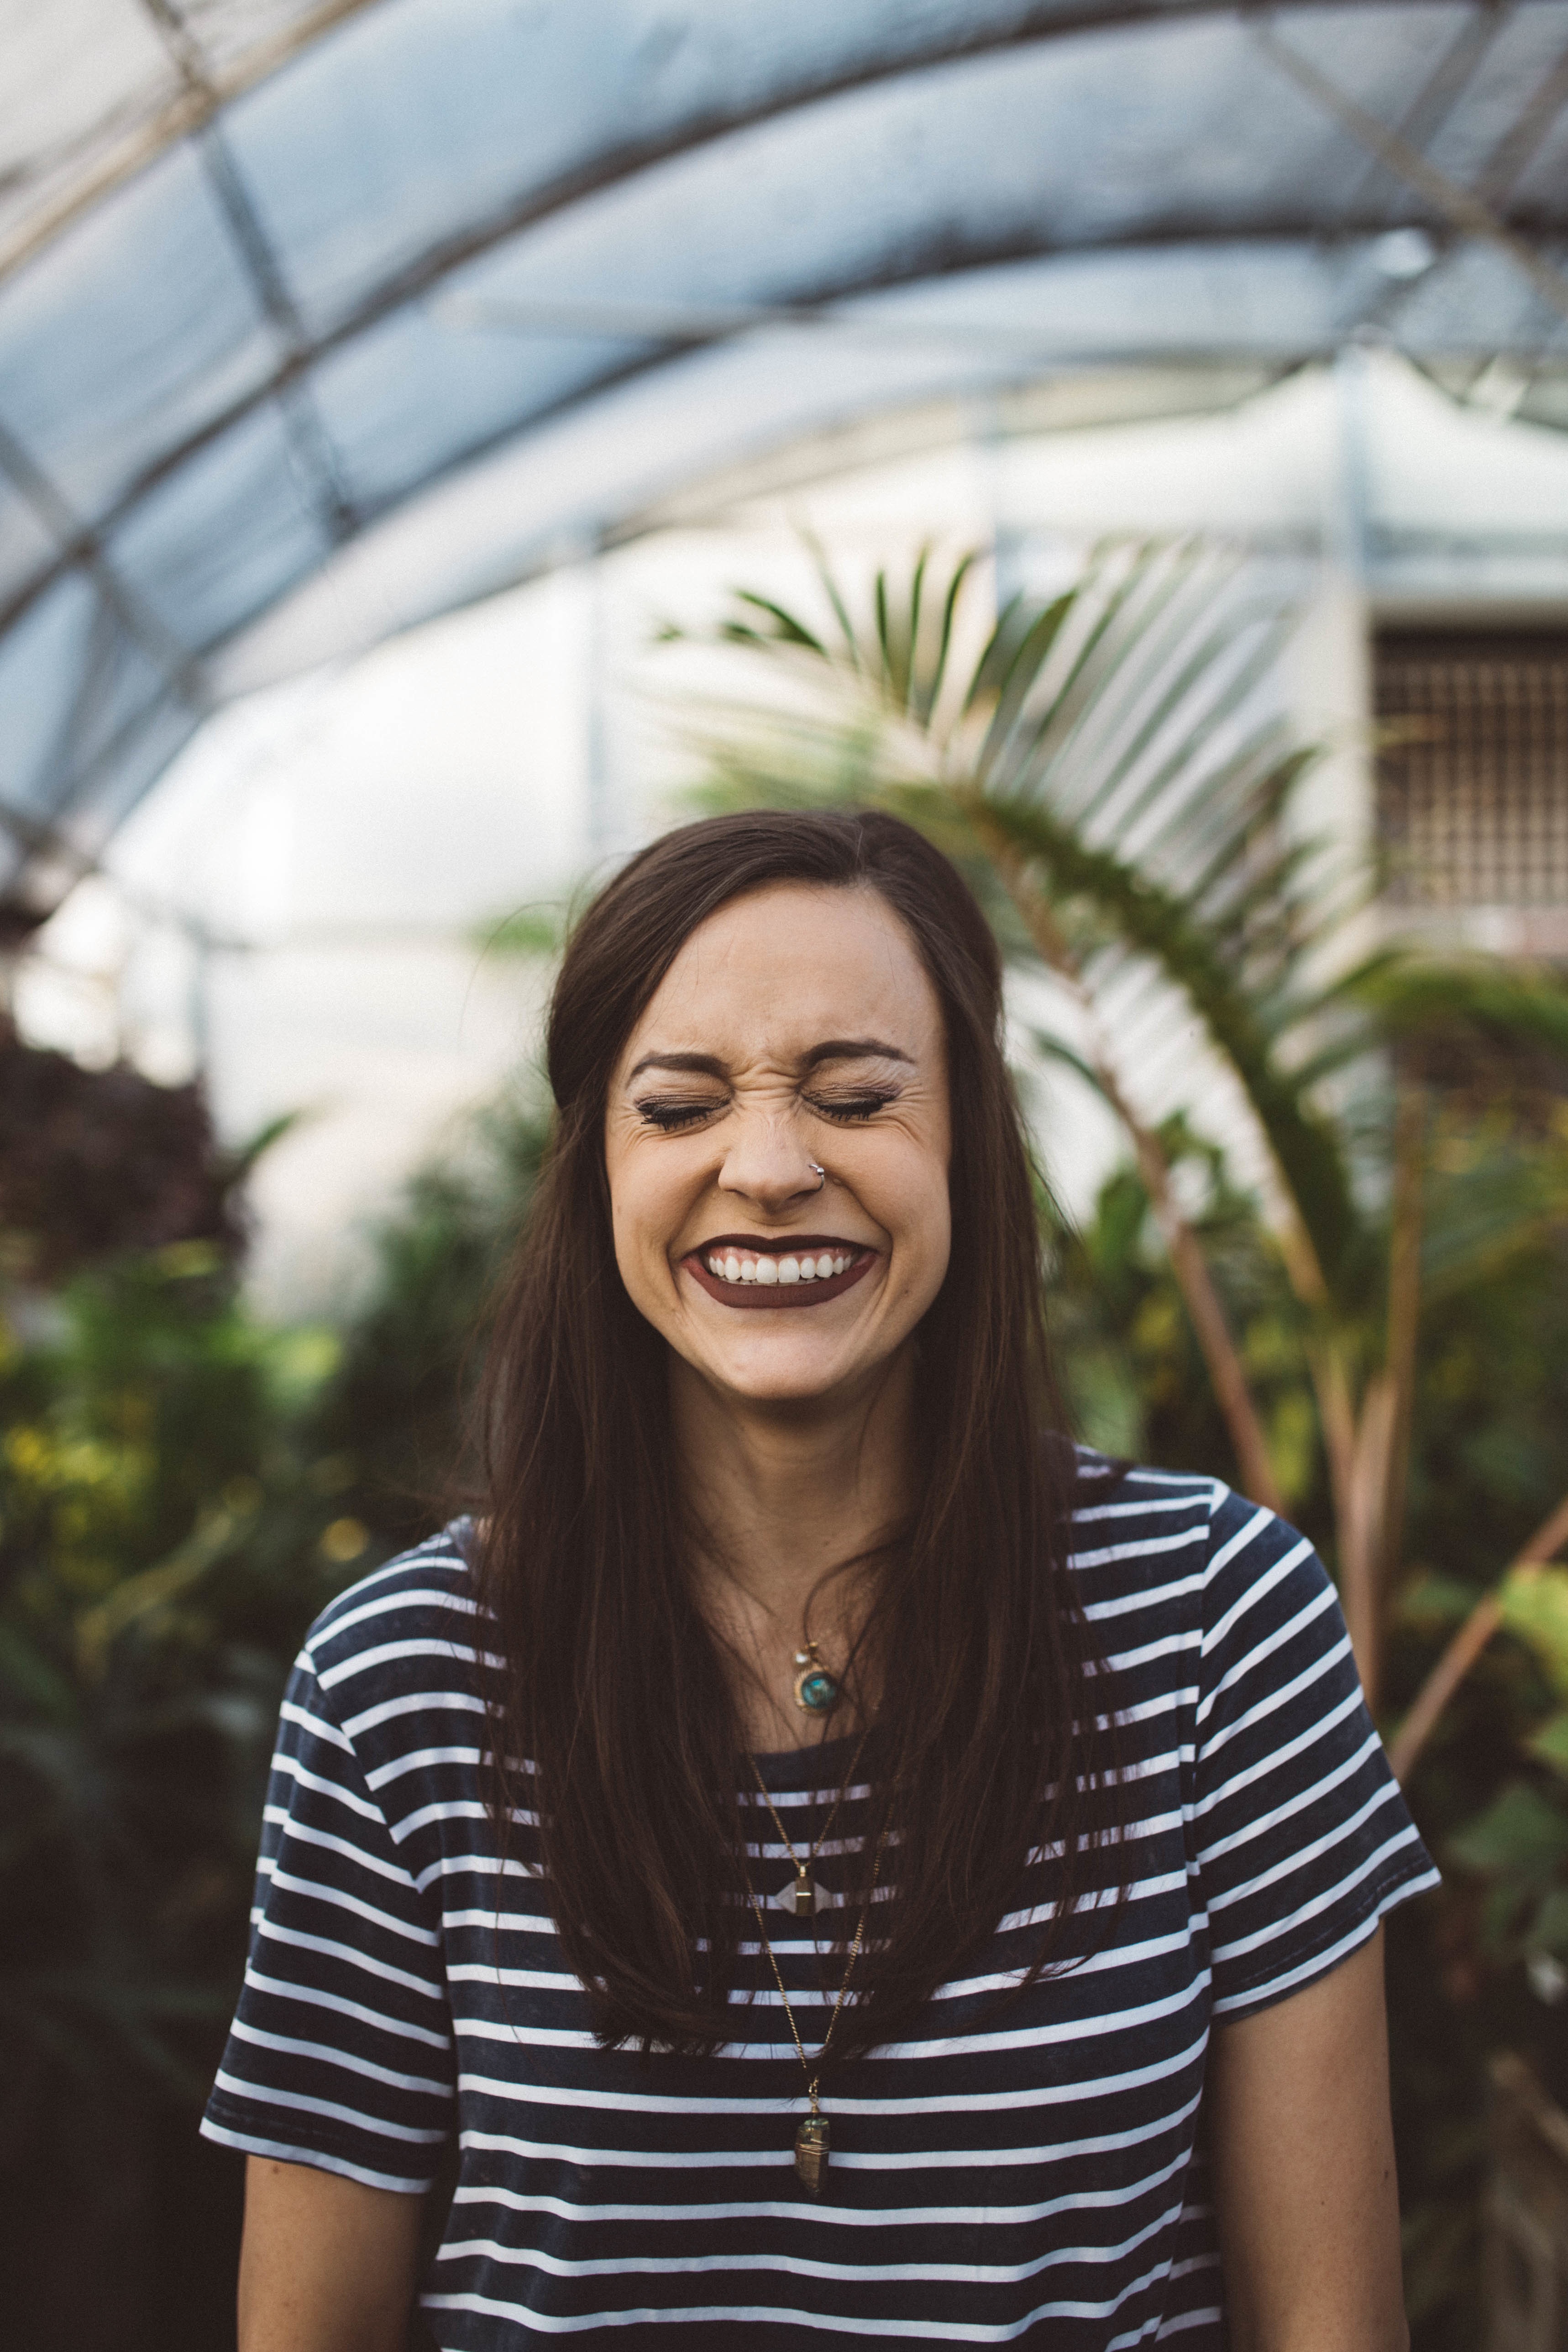
people, woman, photography, flower, brunette, portrait, model, spring, fashion, facial expression, smiling, smile, happy, photograph, beauty, photo shoot, portrait photography